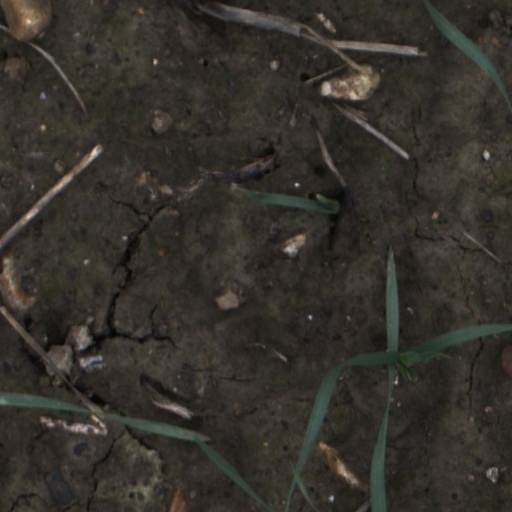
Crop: wheat